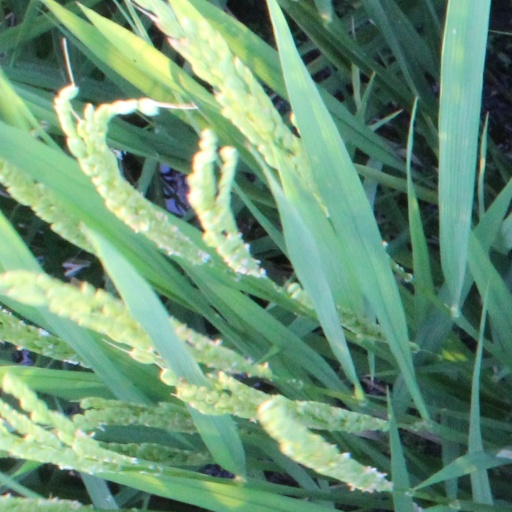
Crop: rice